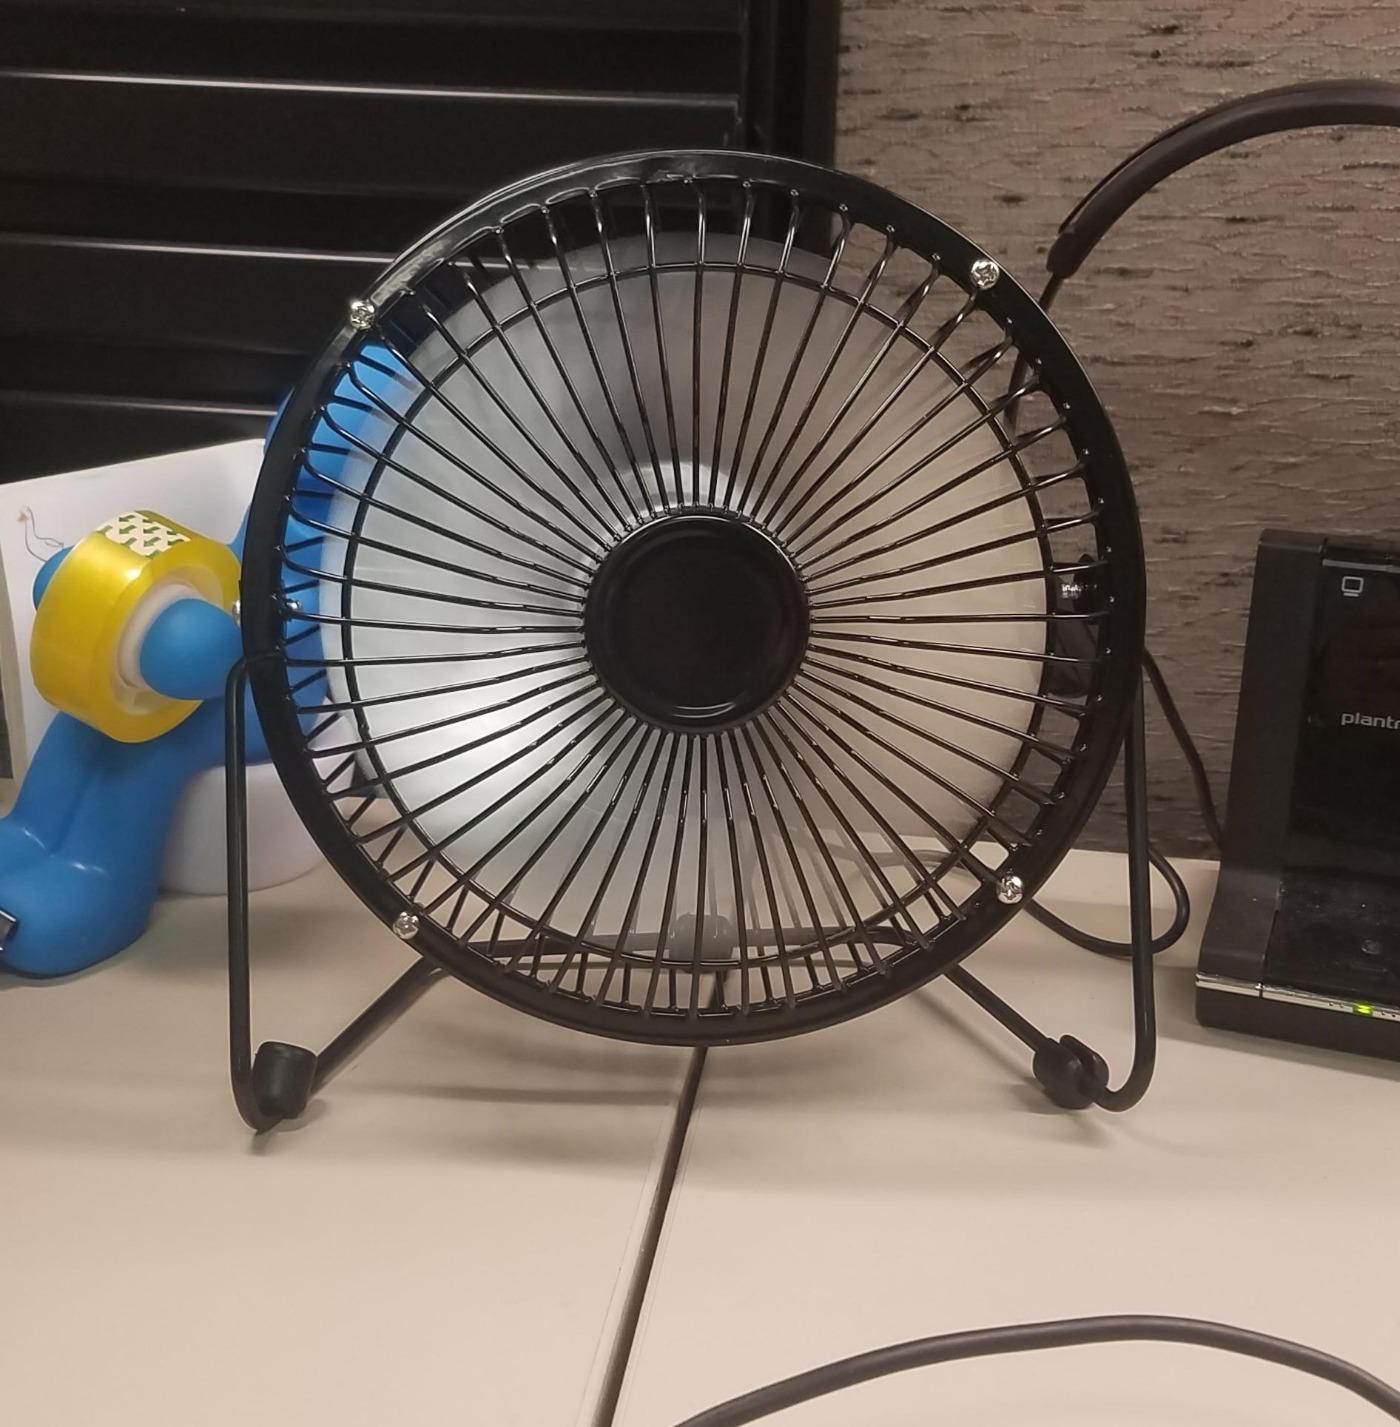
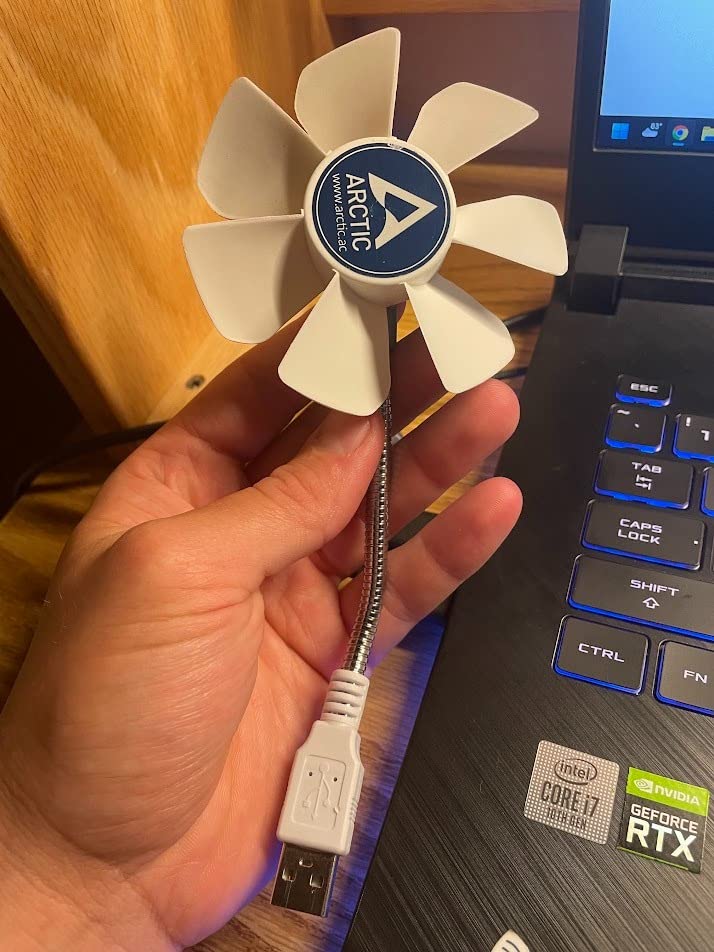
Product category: fan
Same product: no